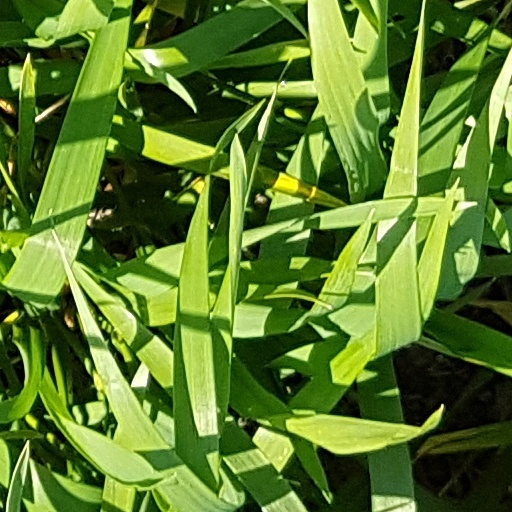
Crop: wheat